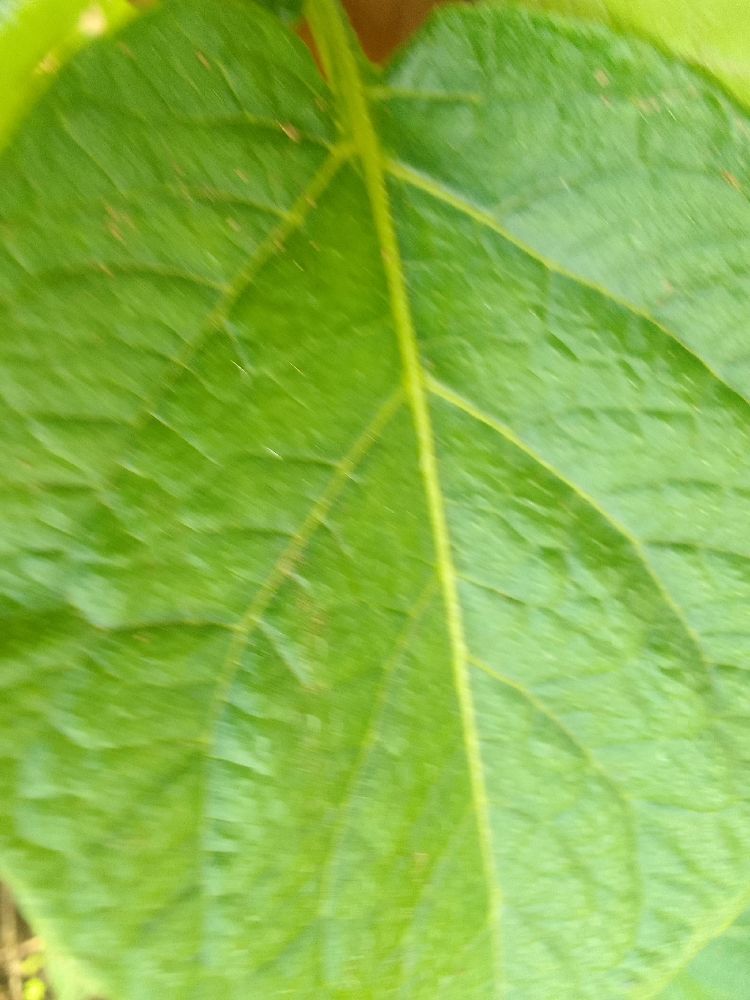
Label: Healthy